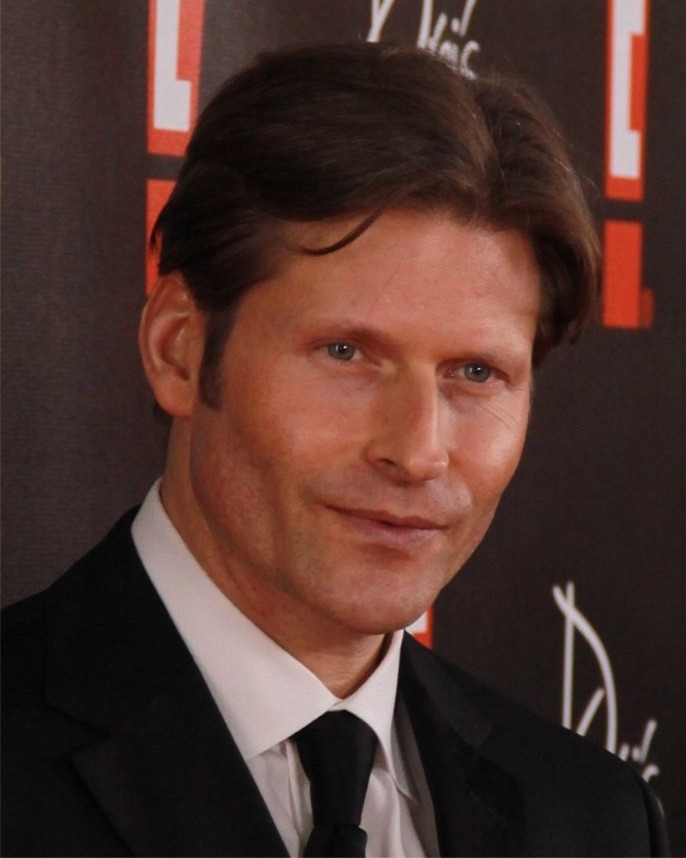
คริสพิน โกลเวอร์

| name = คริสพิน โกลเวอร์
| image = Crispin Glover cropped 2010.jpg
| caption = โกลเวอร์ใน ค.ศ. 2010
| birth_name = คริสพิน เอลเลียน โกลเวอร์
| birth_place = นครนิวยอร์ก สหรัฐ
| occupation = นักแสดง
| years_active = ค.ศ. 1978–ปัจจุบัน
| father = บรูซ โกลเวอร์
คริสพิน เอลเลียน โกลเวอร์ () เกิดเมื่อวันที่ 20 เมษายน ค.ศ. 1964 เป็นนักแสดงชาวอเมริกัน และยังมีอาชีพนักเขียนภาพ นักสร้างภาพยนตร์ นักประพัธ์ นักดนตรี เขาเป็นที่รู้จักในบทคนประหลาด ๆ อย่างเช่น จอร์จ แม็กฟลายใน "เจาะเวลาหาอดีต", เลน ใน "River's Edge", สัปเหร่อ ใน "What's Eating Gilbert Grape" ในต้นยุค 2000 เขาก่อตั้งบริษัทของตัวเองที่ชื่อ Volcanic Eruptions
== แหล่งข้อมูลอื่น ==
* เว็บไซต์อย่างเป็นทางการ
*
* เว็บไซต์บนมายสเปซ
* TV.com bio and filmography
หมวดหมู่:นักแสดงอเมริกัน
หมวดหมู่:บุคคลจากนครนิวยอร์ก
หมวดหมู่:บุคคลจากลอสแอนเจลิส
หมวดหมู่:บุคคลจากปราก
หมวดหมู่:ผู้กำกับภาพยนตร์ชาวอเมริกัน